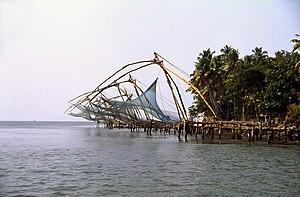
Les relations entre la Chine et l'Inde, ou relations sino-indiennes ou relations indo-chinoises, sont les relations bilatérales entre la République populaire de Chine et la République de l’Inde. Historiquement, l’Inde et la Chine ont des relations depuis plus de 2 000 ans, mais les relations modernes commencent réellement en 1950, lorsque l’Inde a été parmi les premiers pays à mettre fin à leurs liens officiels avec la République de Chine et à reconnaître la République populaire de Chine comme le gouvernement légitime de la Chine continentale. La Chine et l’Inde sont les deux pays les plus peuplés et avec la plus grande croissance économique du monde. Leurs influences diplomatiques et économiques respectives ont augmenté l’importance de leur relation bilatérale.